KWOK

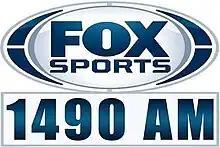
Logo under Fox Sports Radio affiliation

For many years, this station had a daytime power of 1,000 watts but had to reduce power at night to 250 watts. On September 23, 2016, KWOK was granted an FCC construction permit to increase night power to 1,000 watts.